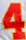
Number: 4